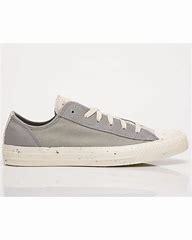
Brand: Converse
Model: Chuck Taylor All Star Canvas